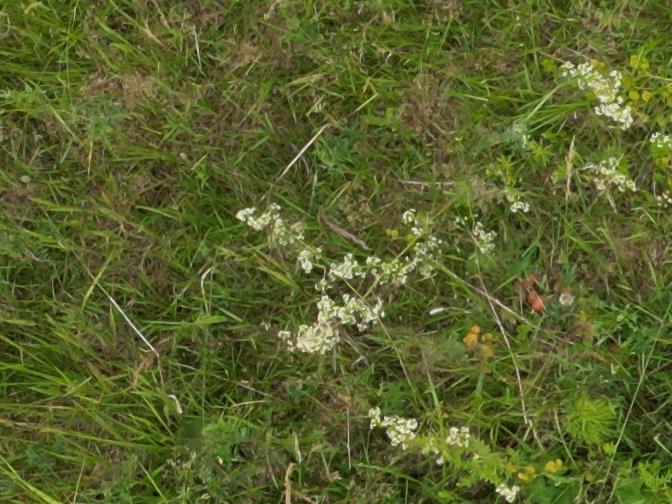
Flowers visible: yarrow flowers, yarrow flowers